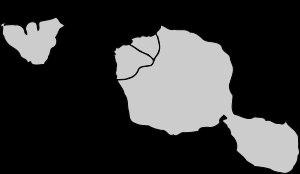
La collectivité d'outre-mer de Polynésie française est, sous la Cinquième République, constitué d'une seule circonscription législative de 1958 à 1978, de deux circonscriptions à partir de 1978 puis de trois circonscriptions depuis le redécoupage de 2010, entré en application à compter des élections législatives de 2012.